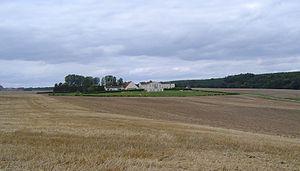
Blaru est une commune française située dans le département des Yvelines en région Île-de-France.
Marie-Joseph Le Guillou O.P. est un dominicain, théologien et contemplatif français, qui a consacré la première partie de sa vie à la recherche de l'unité entre les chrétiens et la seconde partie à aider la congrégation des Bénédictines du Sacré-Cœur de Montmartre à se structurer spirituellement et théologiquement.